Windcatcher

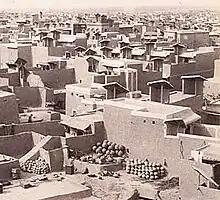
Simple windcatchers in Hyderabad, Sindh, in the 1800s: two-walled square towers with a diagonally-sloped skillion rooves

A windcatcher can also cool air by bringing it into contact with cool thermal masses. These are often found underground.